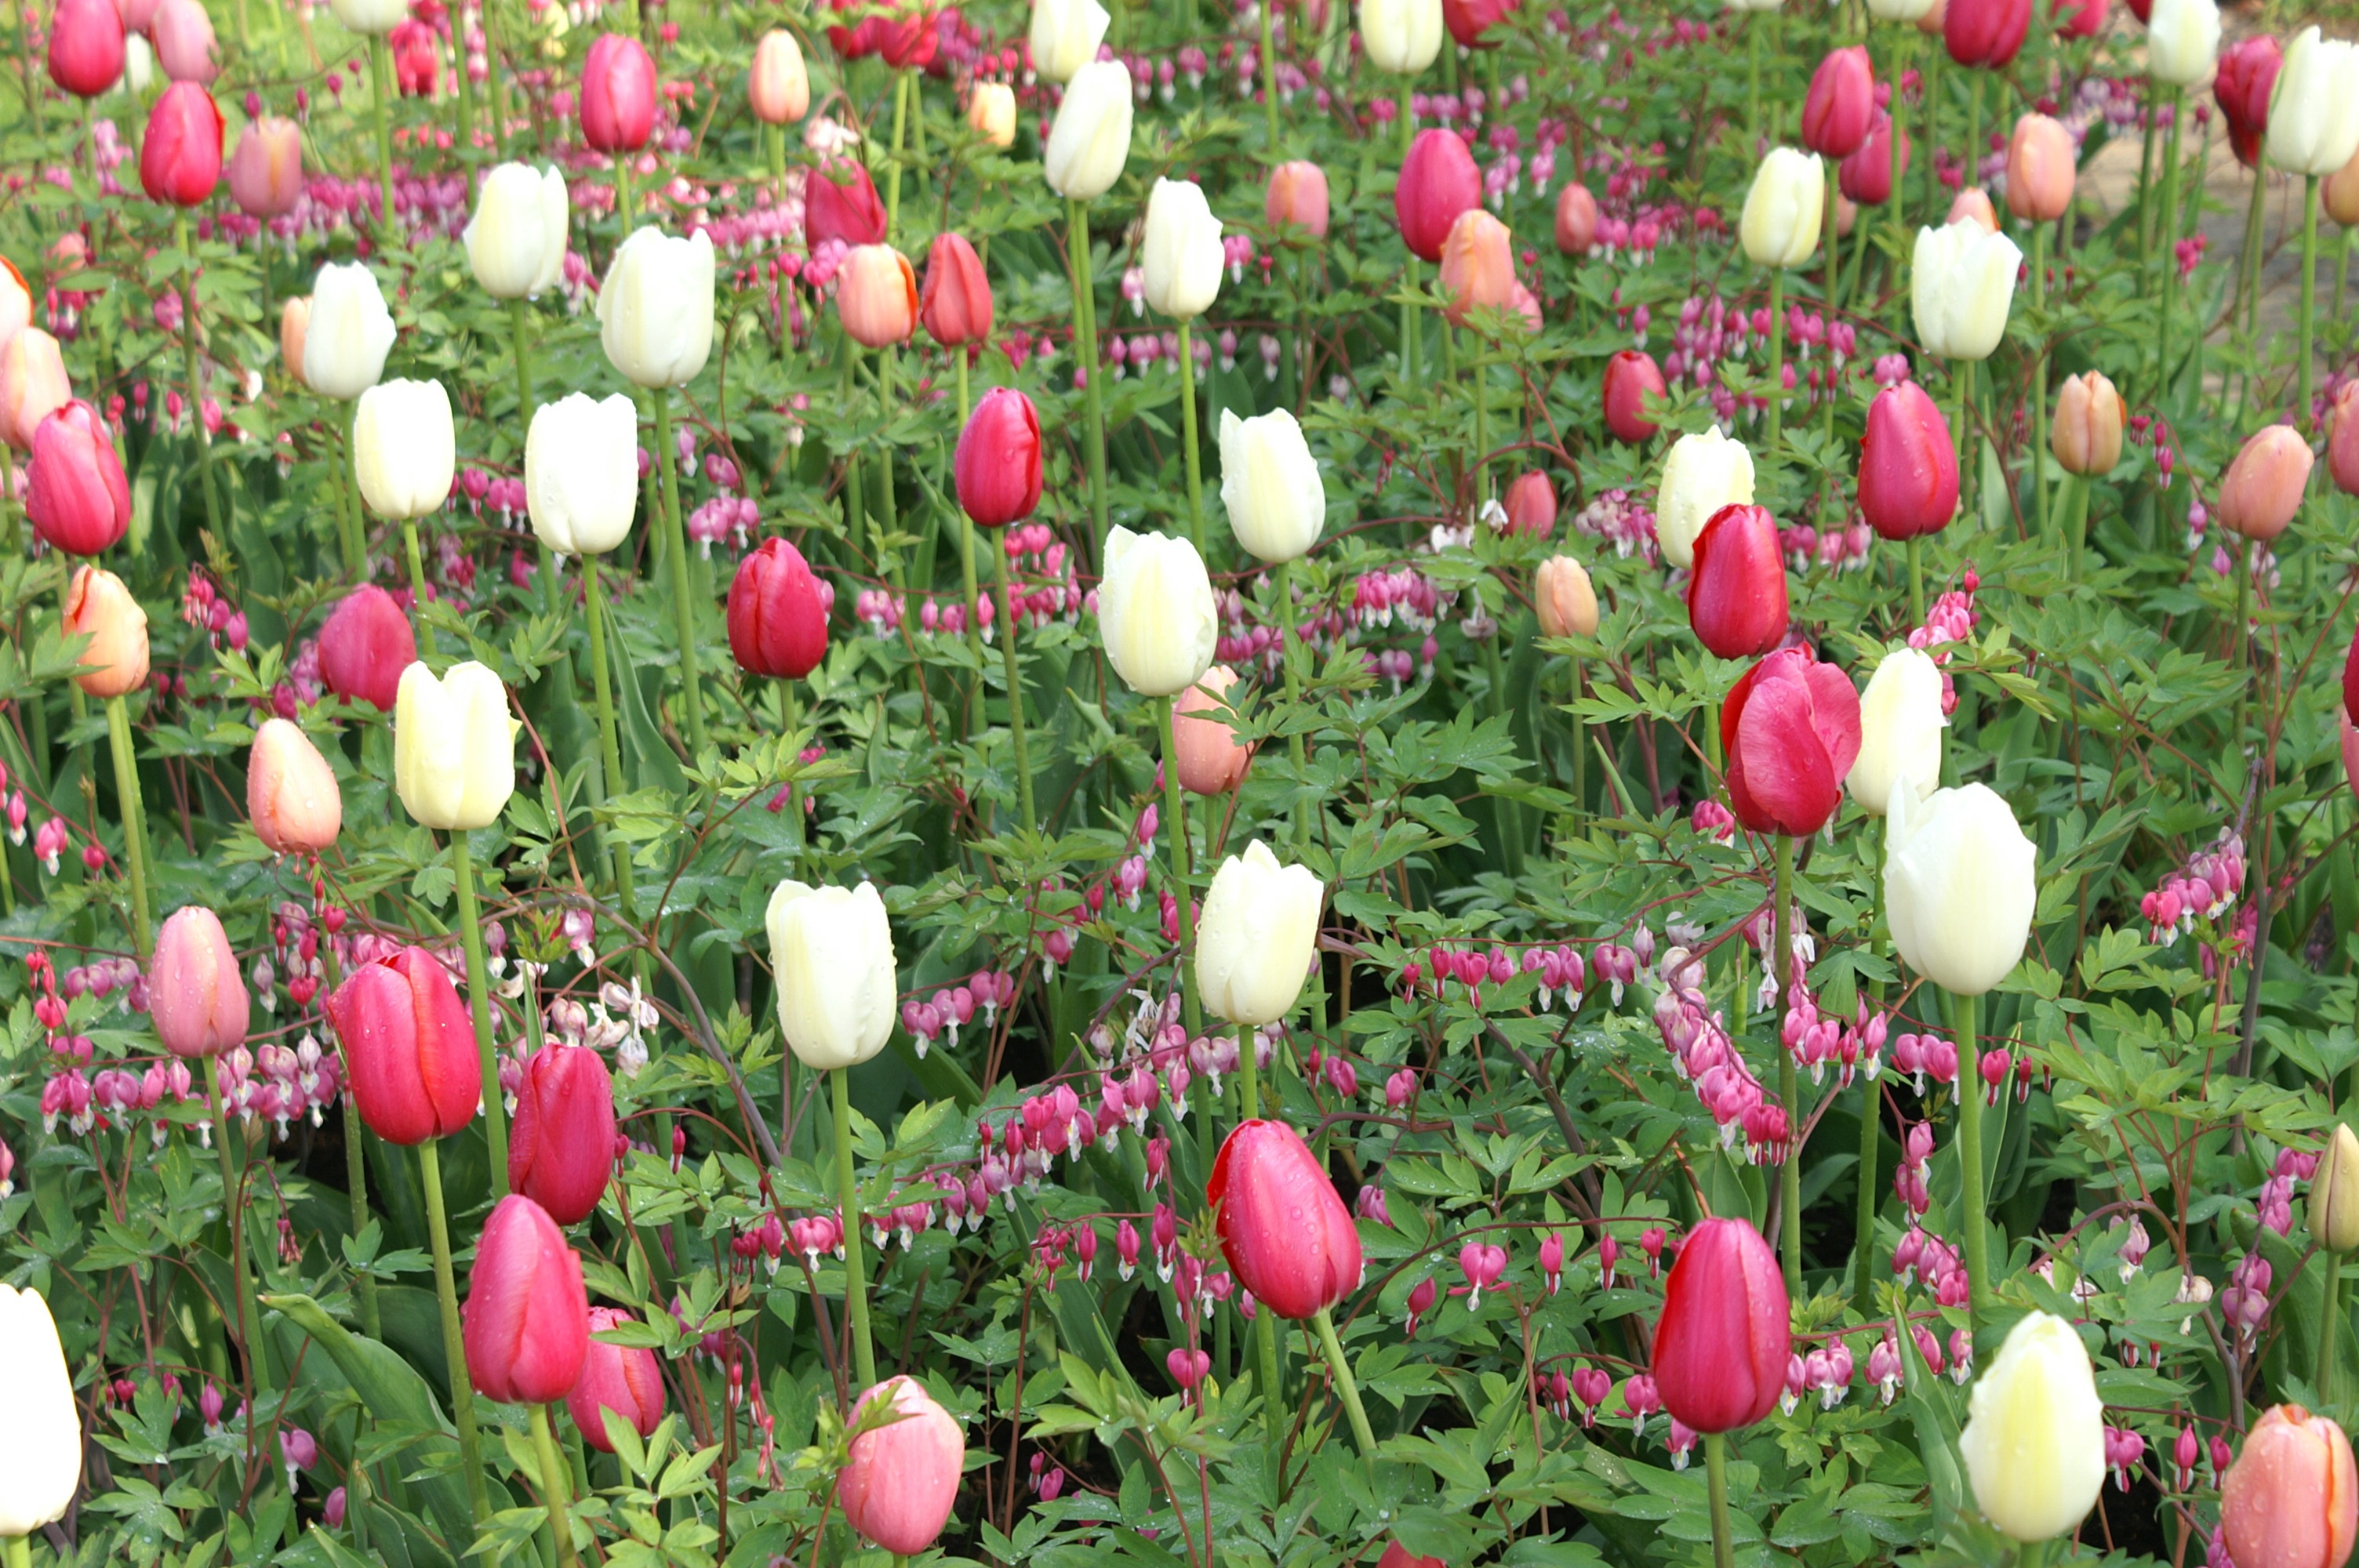
nature, plant, field, flower, petal, tulip, spring, garden, holland, wallpaper, tulips, keukenhof, flowering plant, tulip fields, lily family, land plant